William G. A. Bonwill

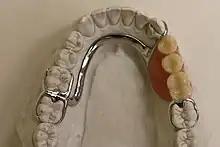
Mandibular partial denture with Bonwill Brace (left)

He developed a method for anesthesia in minor surgery, during childbirth and in dental procedures through a forced breathing of the patient (hyperventilation). For this purpose, the patient must perform 80-100 breaths per minute. It was published in 1875 under the title "The air an anesthetic" and presented at the Franklin Institute.